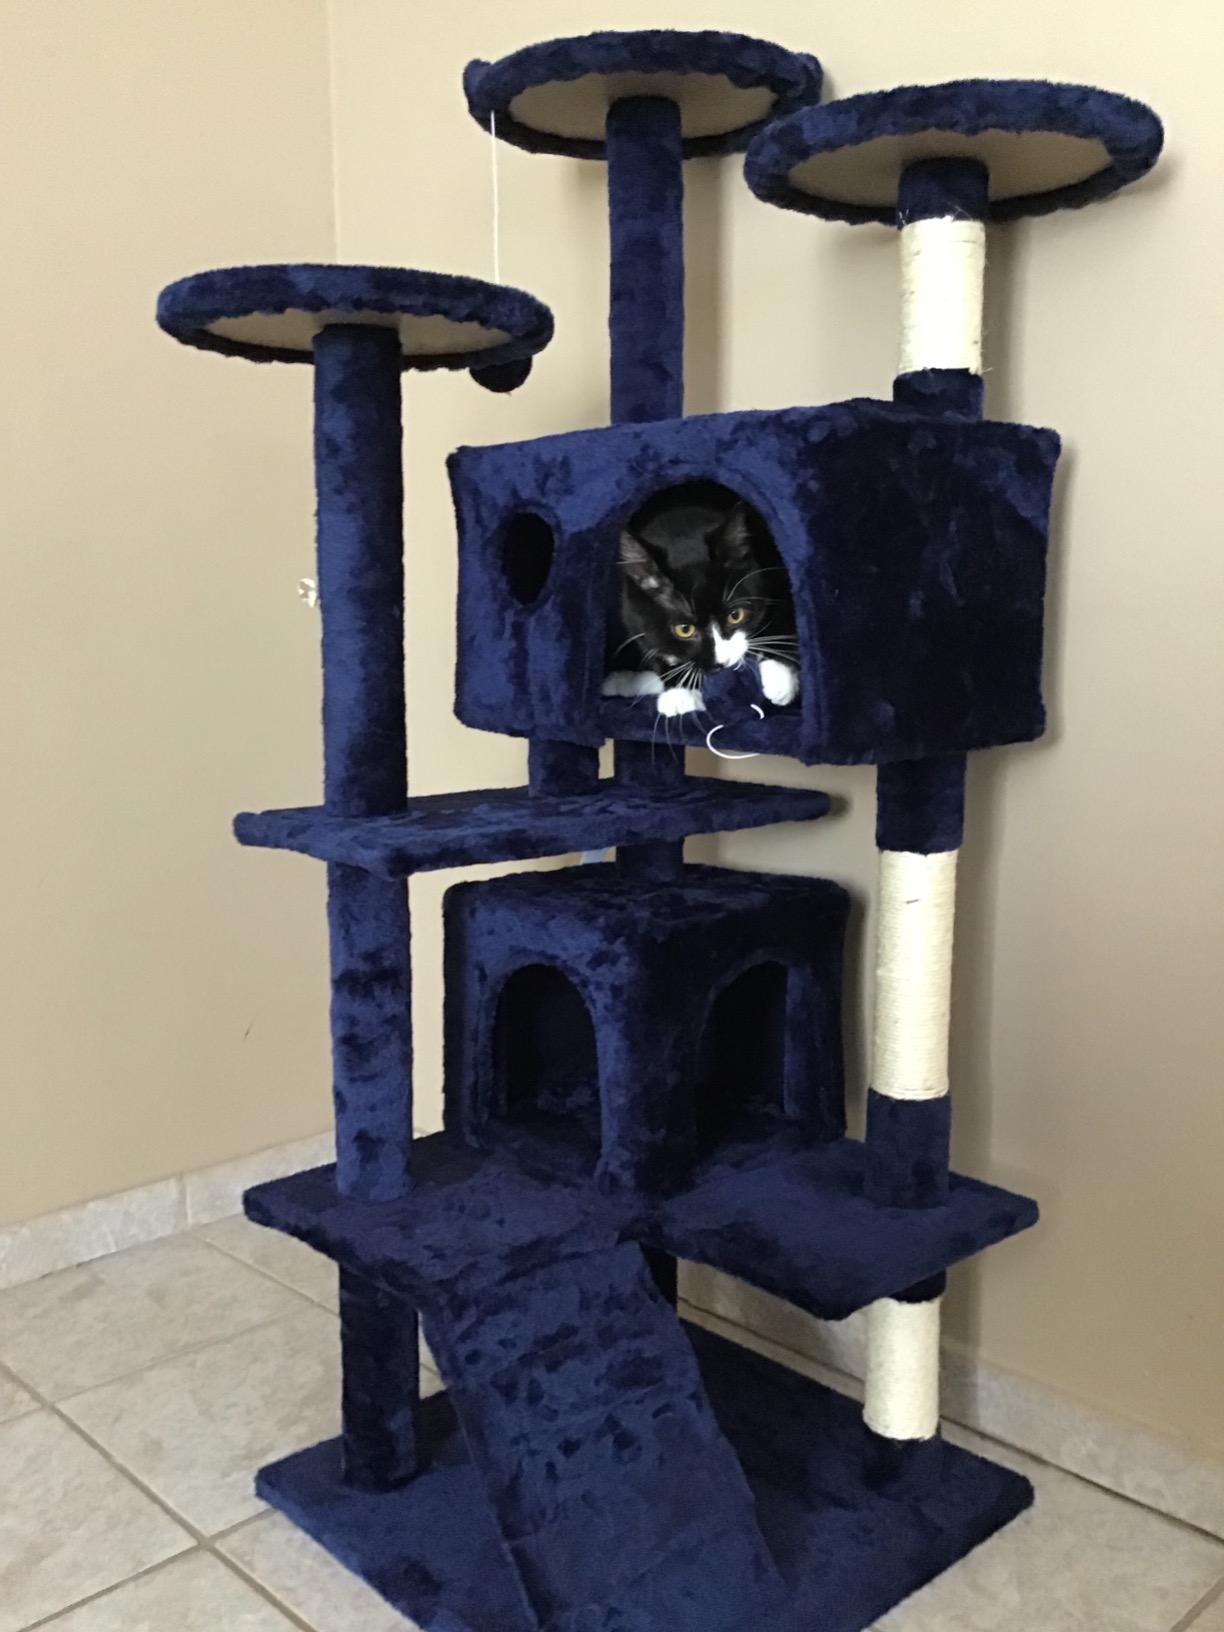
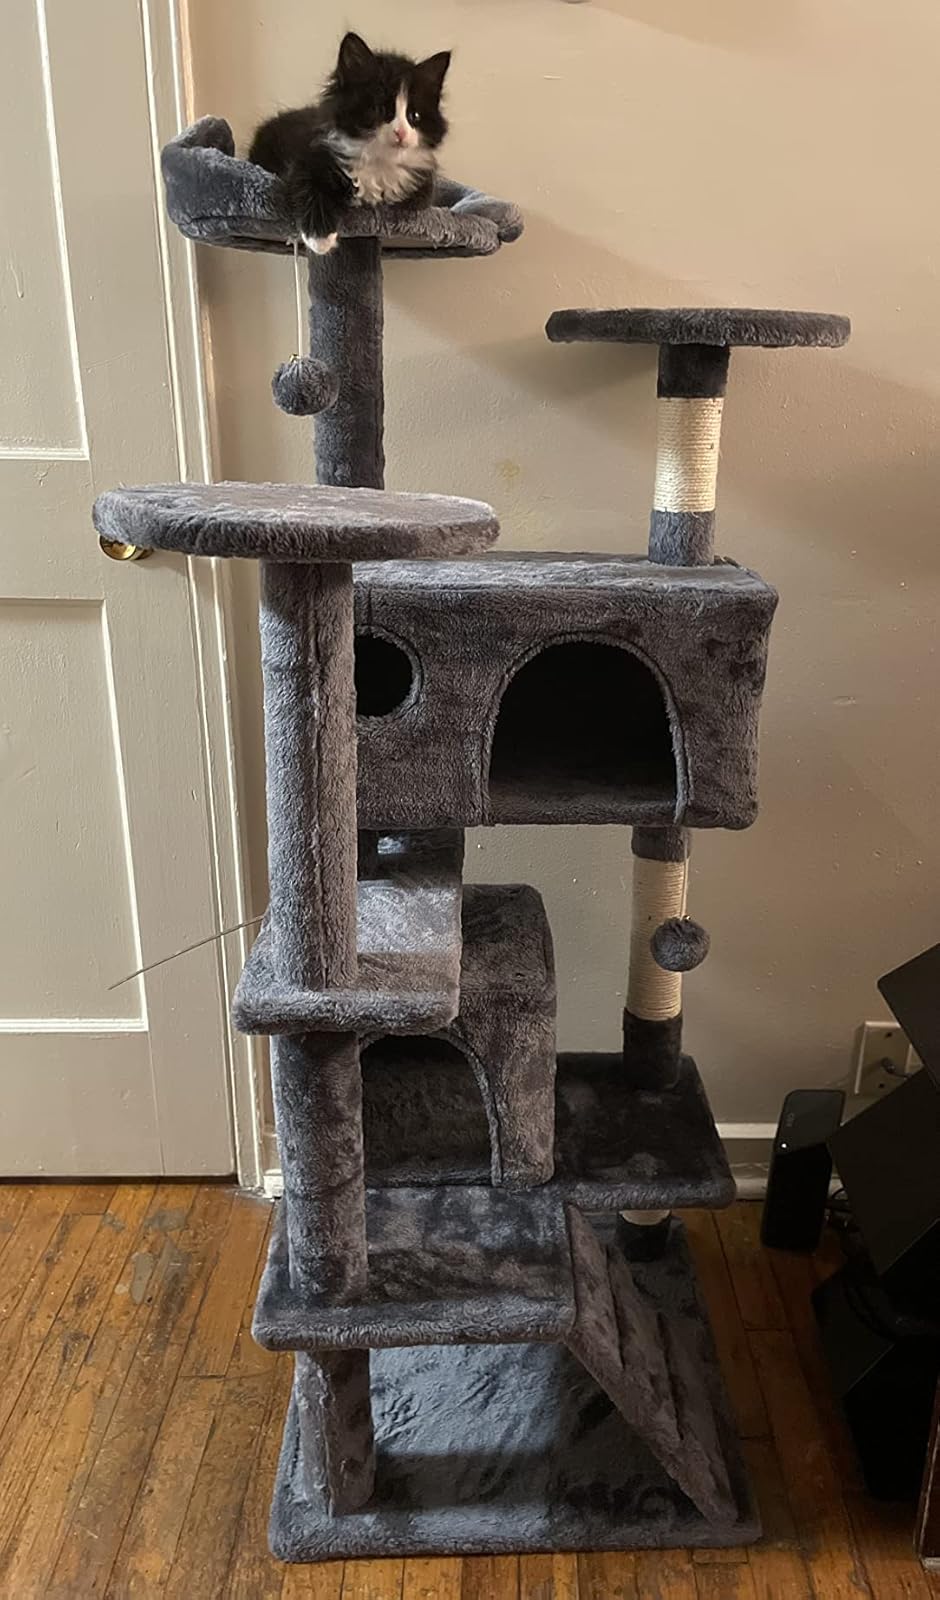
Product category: items_cat tree
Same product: no